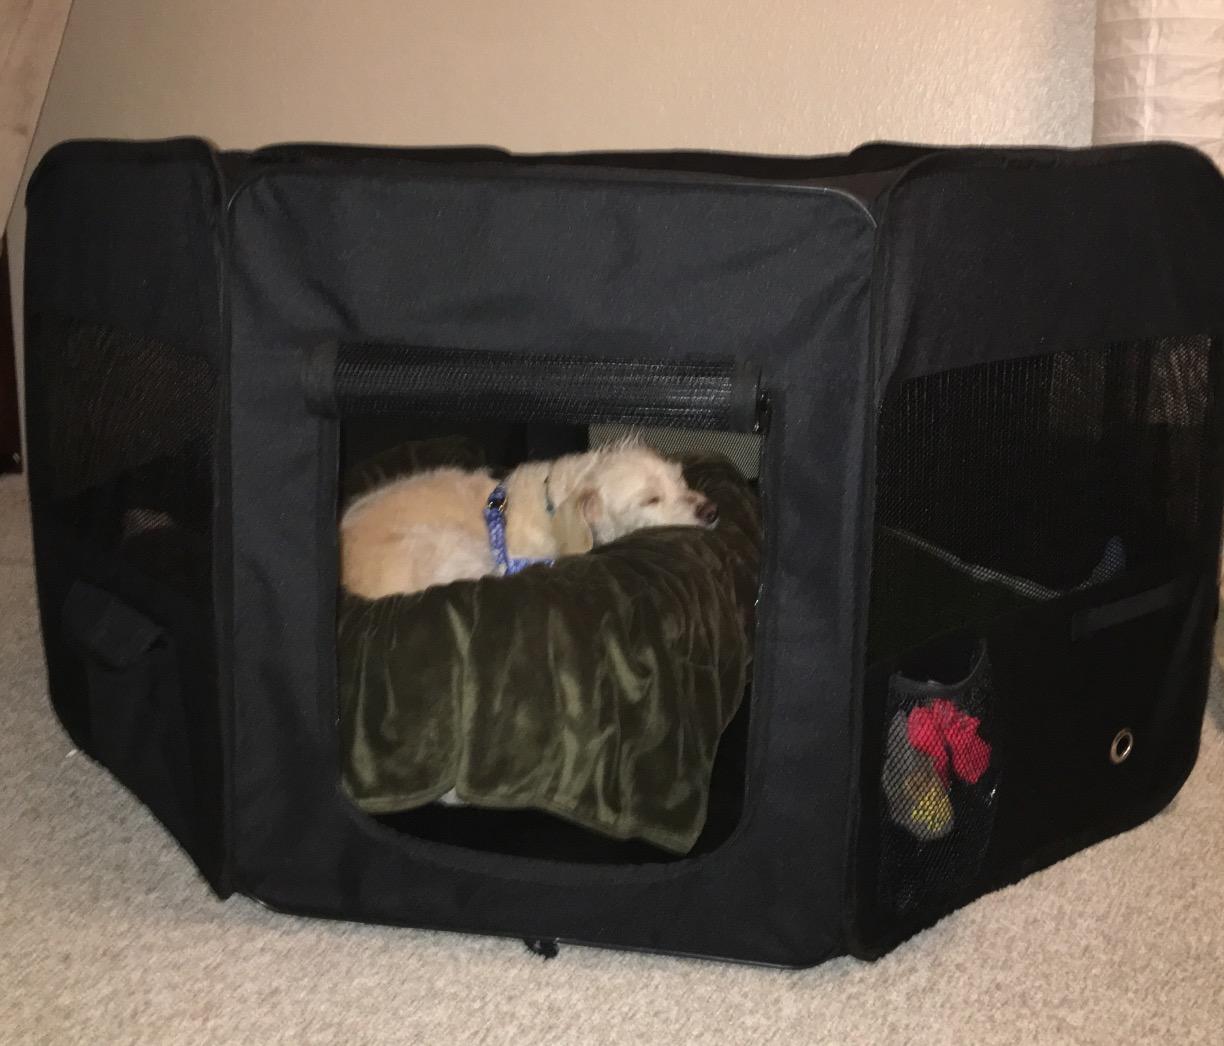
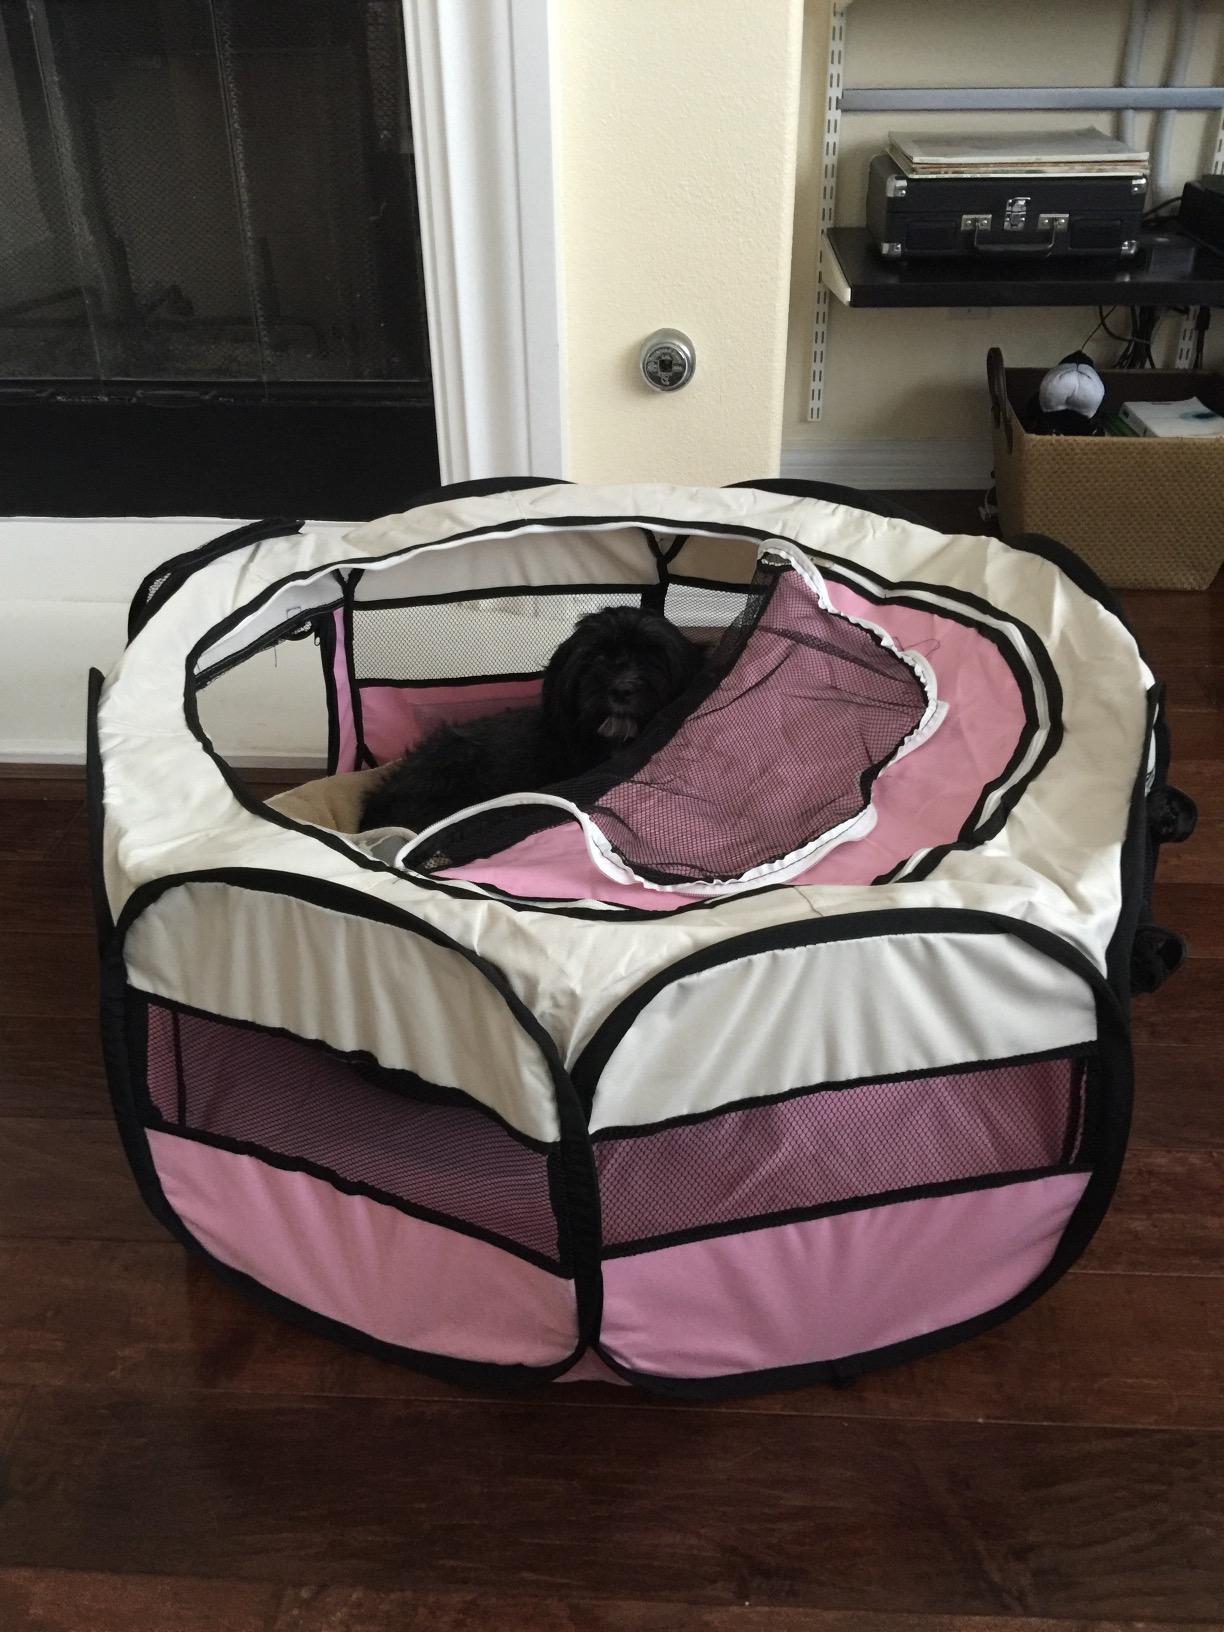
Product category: items_kennel
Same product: no